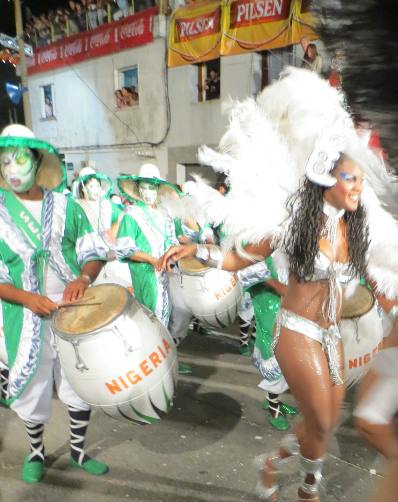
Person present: Yes